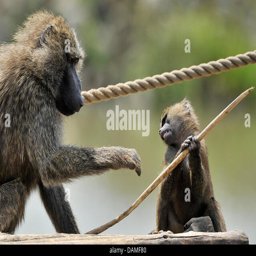
a younger baboon tries to keep it stick from an old baboon